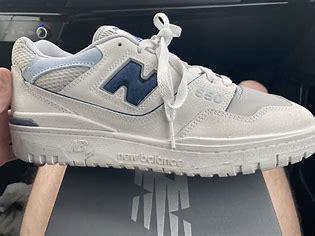
Brand: New
Model: Balance kg New Balance 550